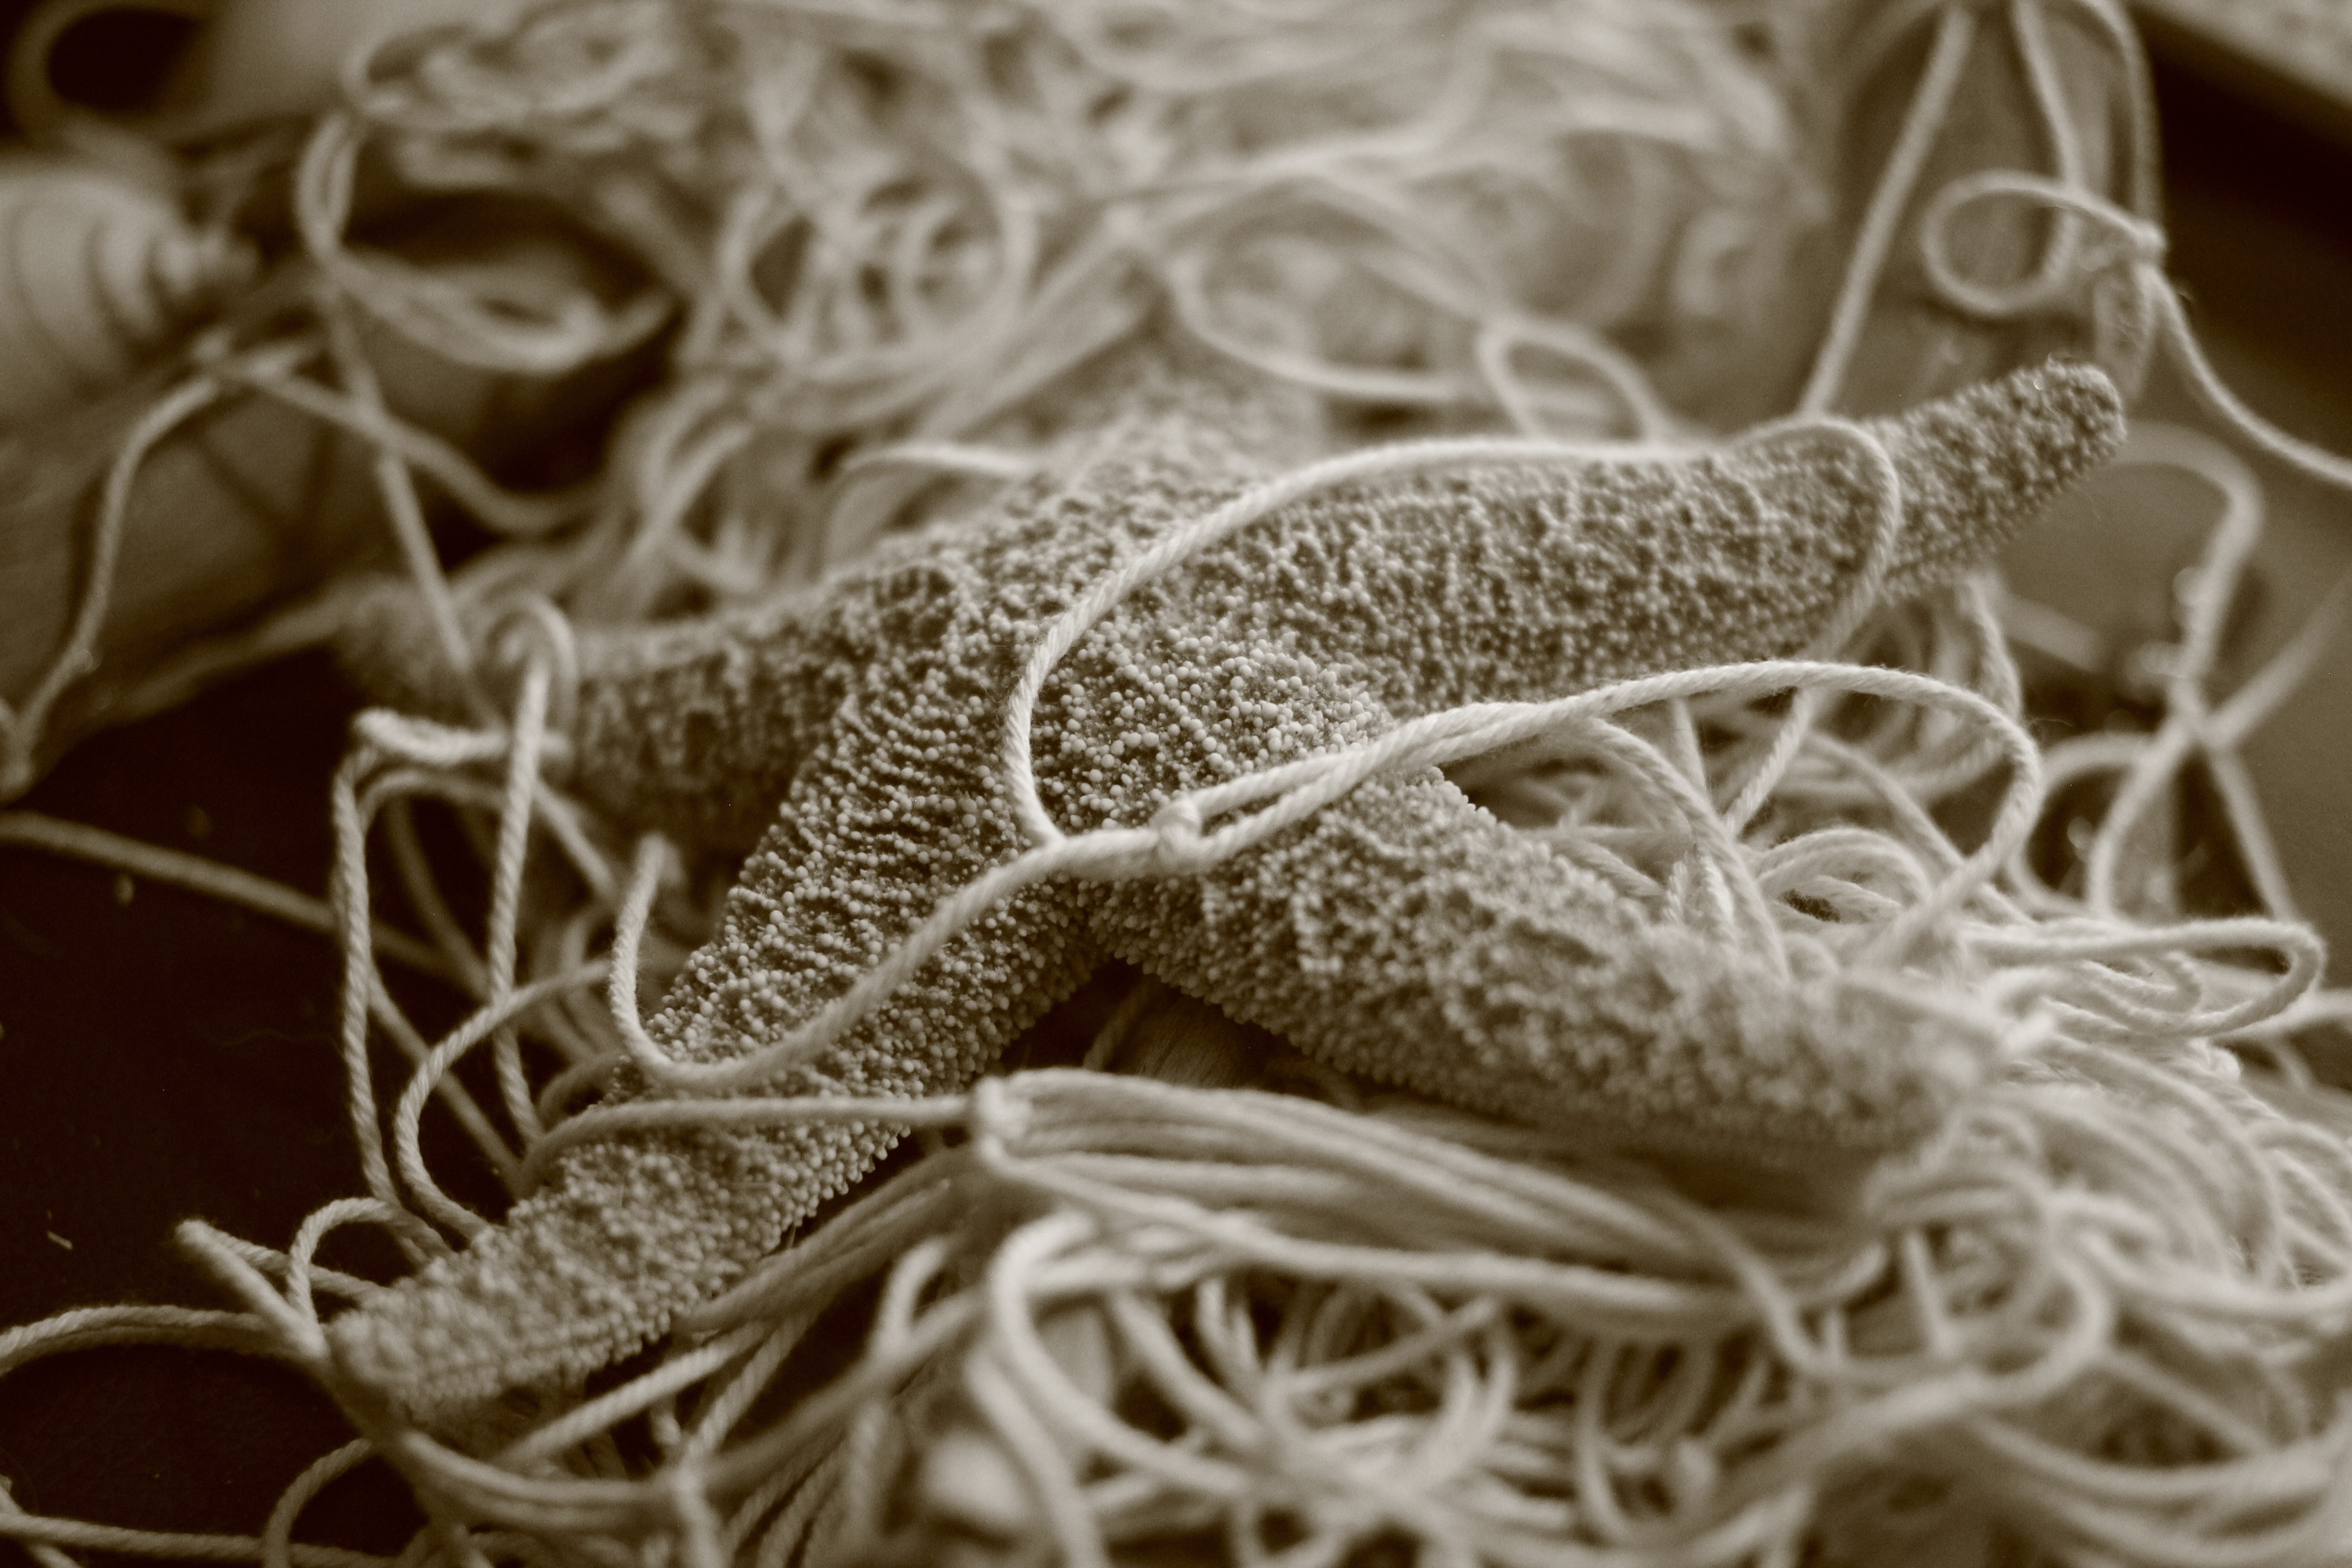
black and white, white, flower, pattern, lace, close, material, starfish, crochet, knitting, textile, art, fishing net, doily